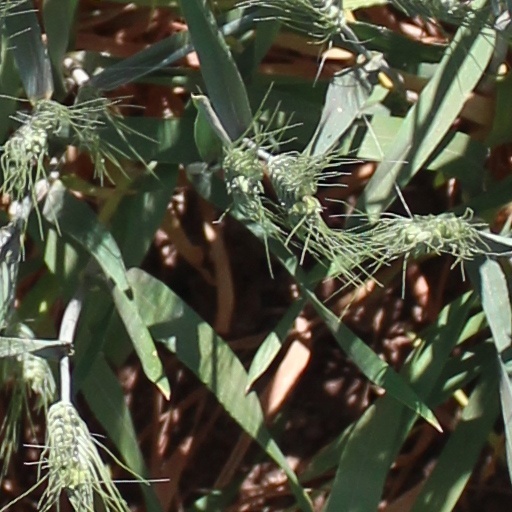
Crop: wheat